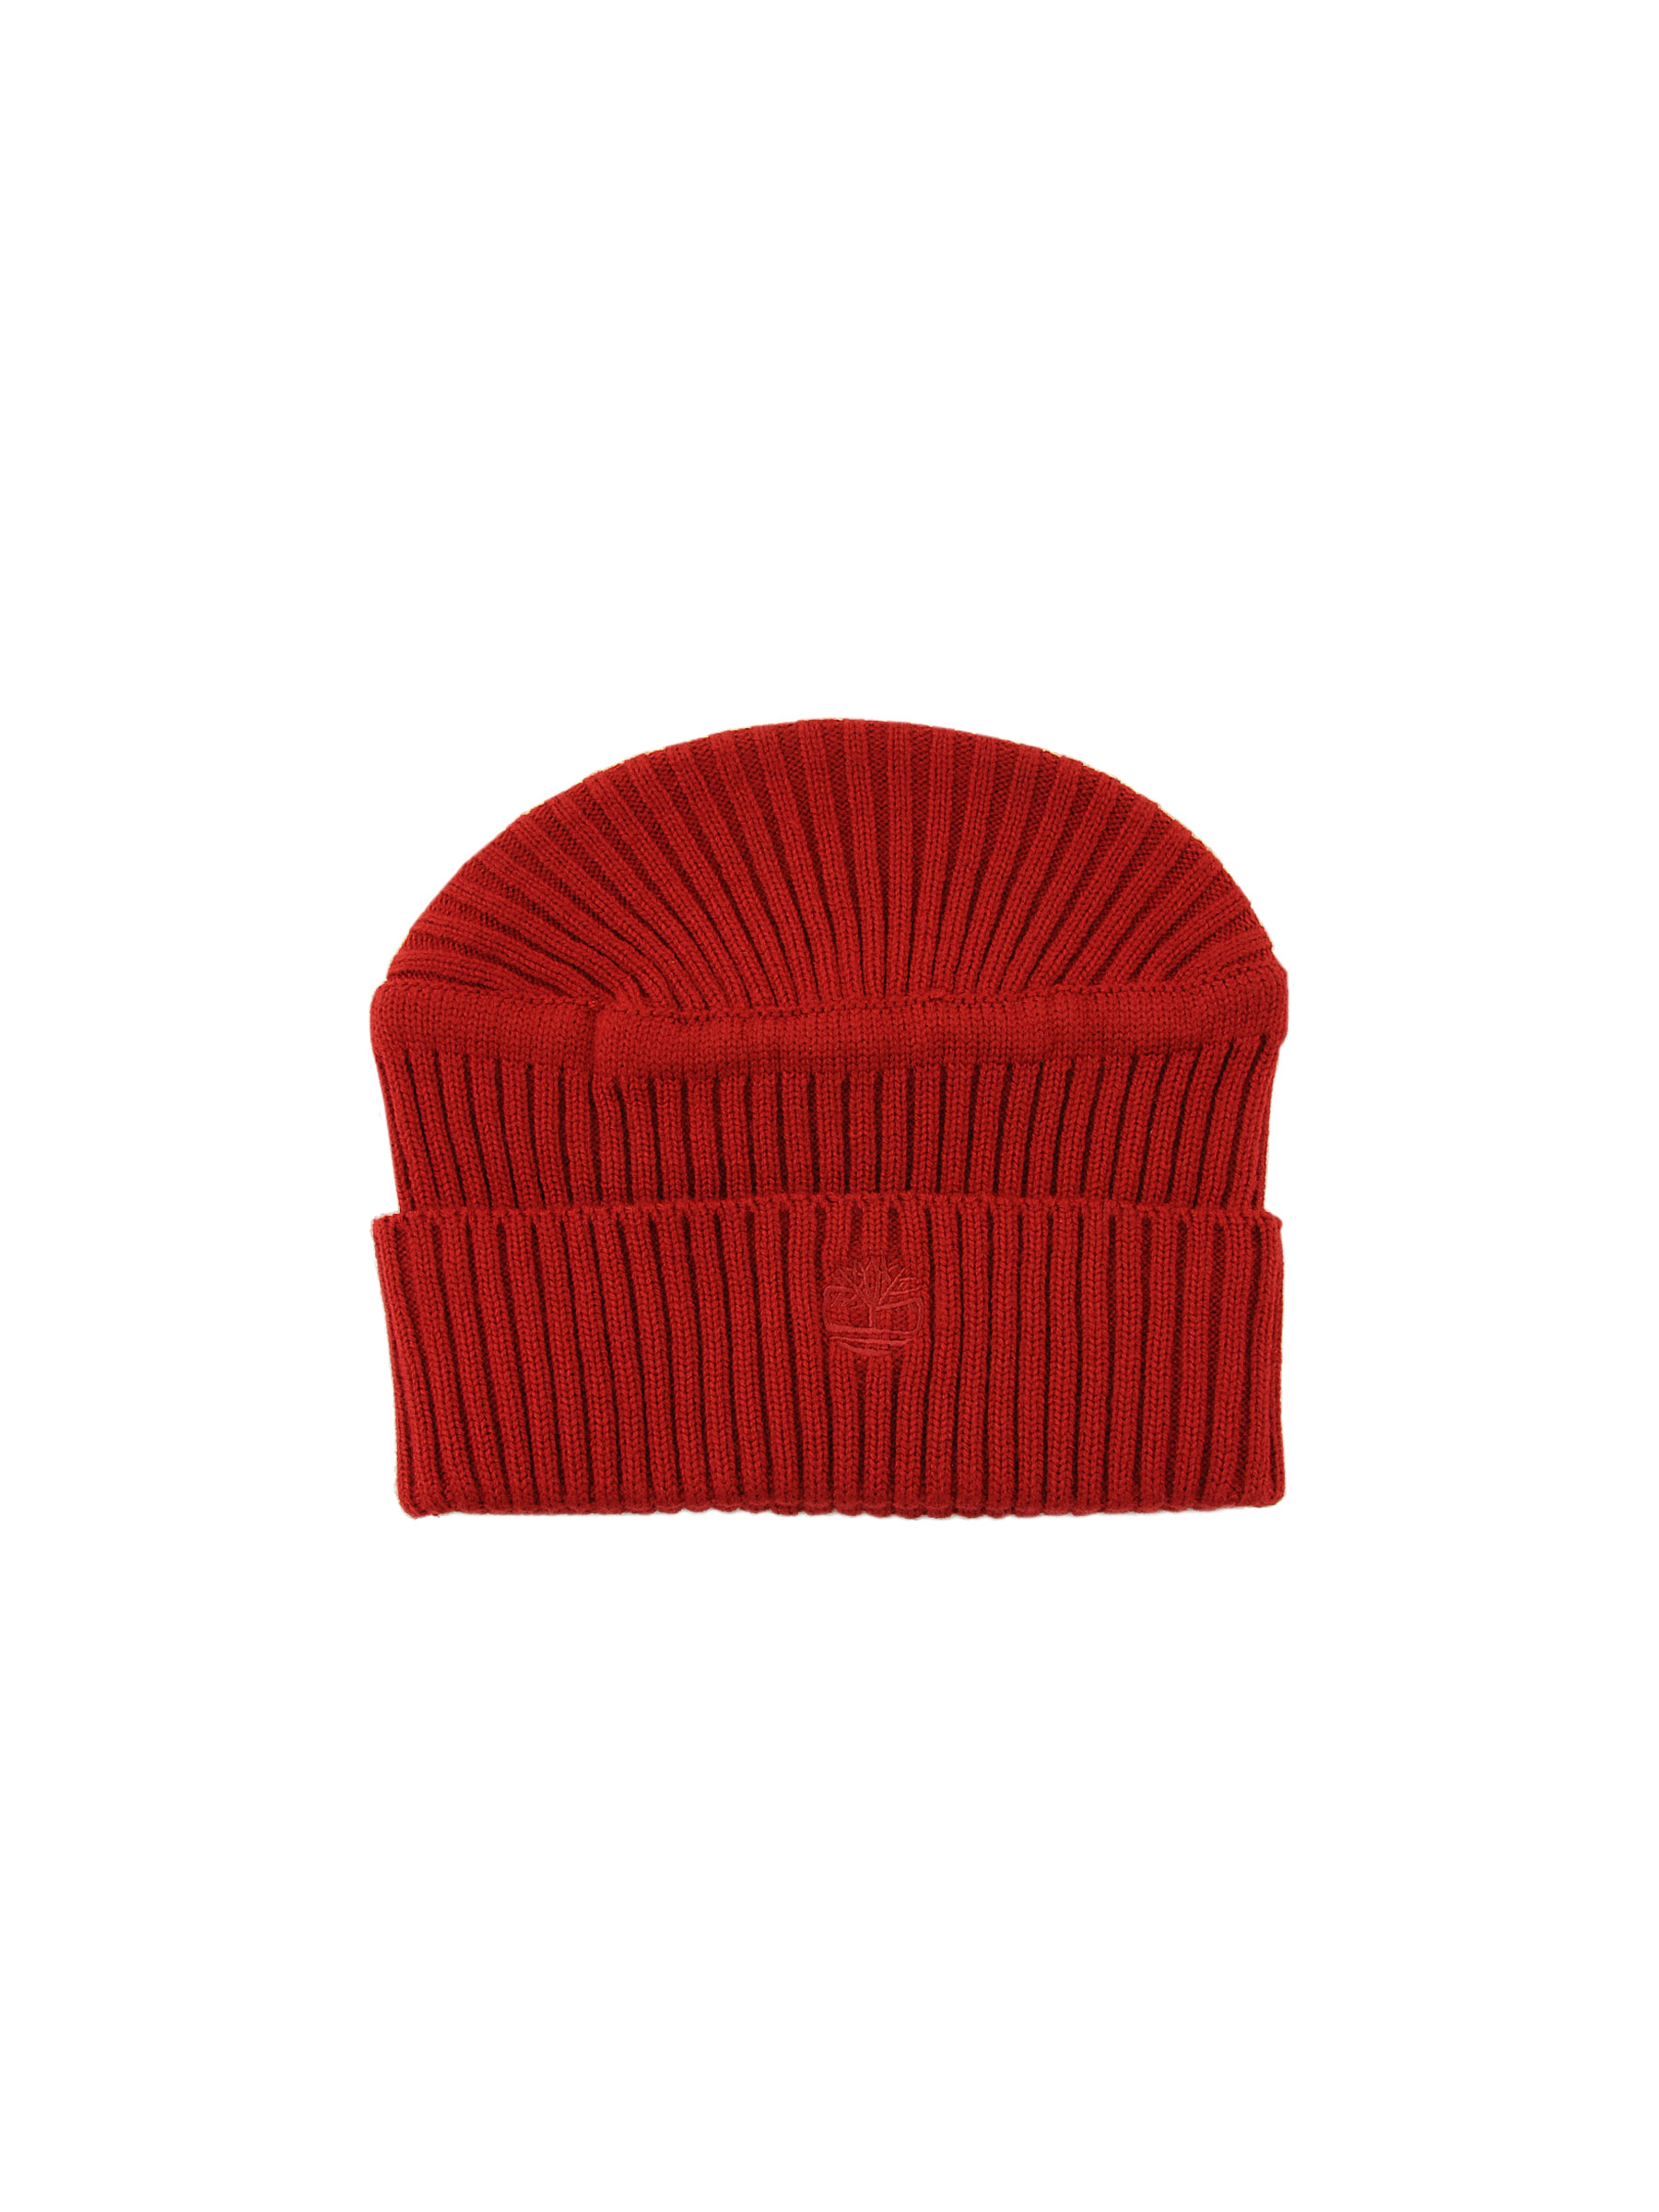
Timberland Unisex Casual Red Skull Caps
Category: Accessories / Headwear / Hat
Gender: Unisex
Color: Red
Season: Fall 2011
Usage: Casual